Biosand filter

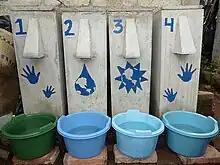
Biosand filters implemented in Socorro, Guatemala by Engineers Without Borders from the University of Illinois: Urbana-Champaign

A biosand filter (BSF) is a point-of-use water treatment system adapted from traditional slow sand filters. Biosand filters remove pathogens and suspended solids from water using biological and physical processes that take place in a sand column covered with a biofilm. BSFs have been shown to remove heavy metals, turbidity, bacteria, viruses and protozoa. BSFs also reduce discoloration, odor and unpleasant taste. Studies have shown a correlation between use of BSFs and a decrease in the occurrence of diarrhea. Because of their effectiveness, ease of use, and lack of recurring costs, biosand filters are often considered appropriate technology in developing countries. It is estimated that over 200,000 BSFs are in use worldwide.